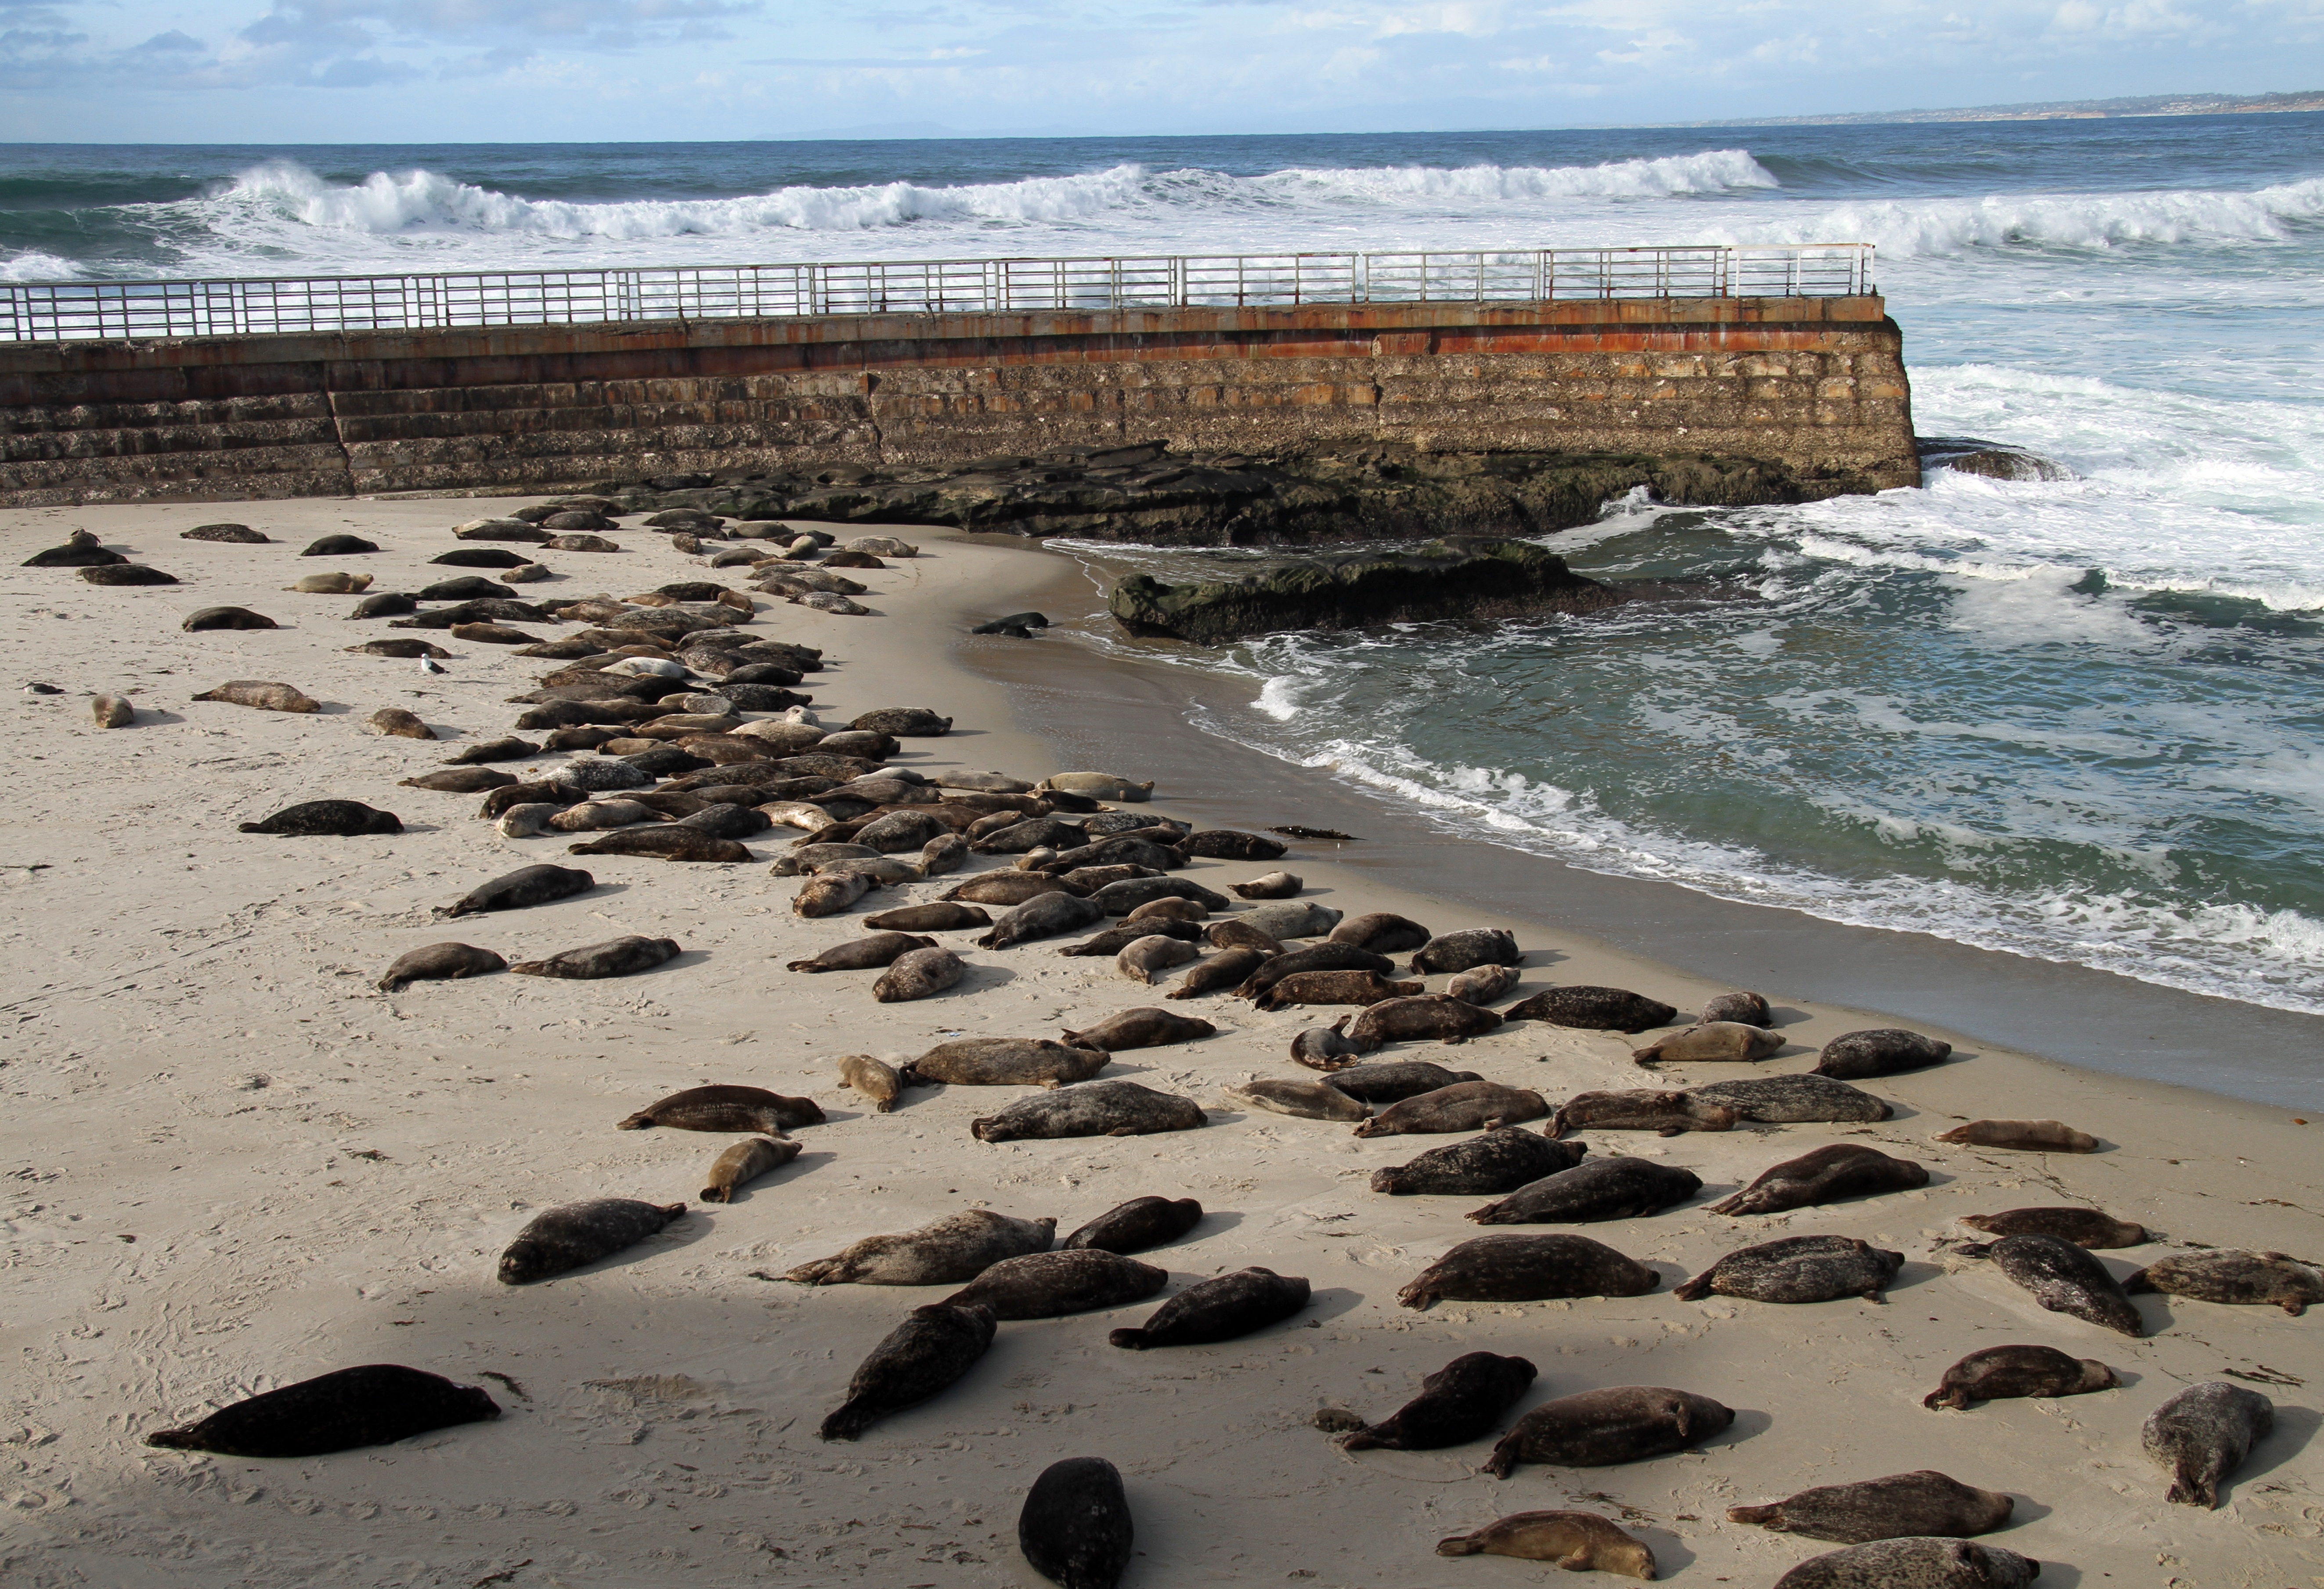
beach, sea, coast, nature, sand, rock, ocean, shore, wave, animal, pier, walkway, vacation, wildlife, bay, mammal, california, fauna, material, body of water, sleep, marine, resting, breakwater, cape, sea lions, san diego, la jolla, mudflat, wind wave